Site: brandenburg
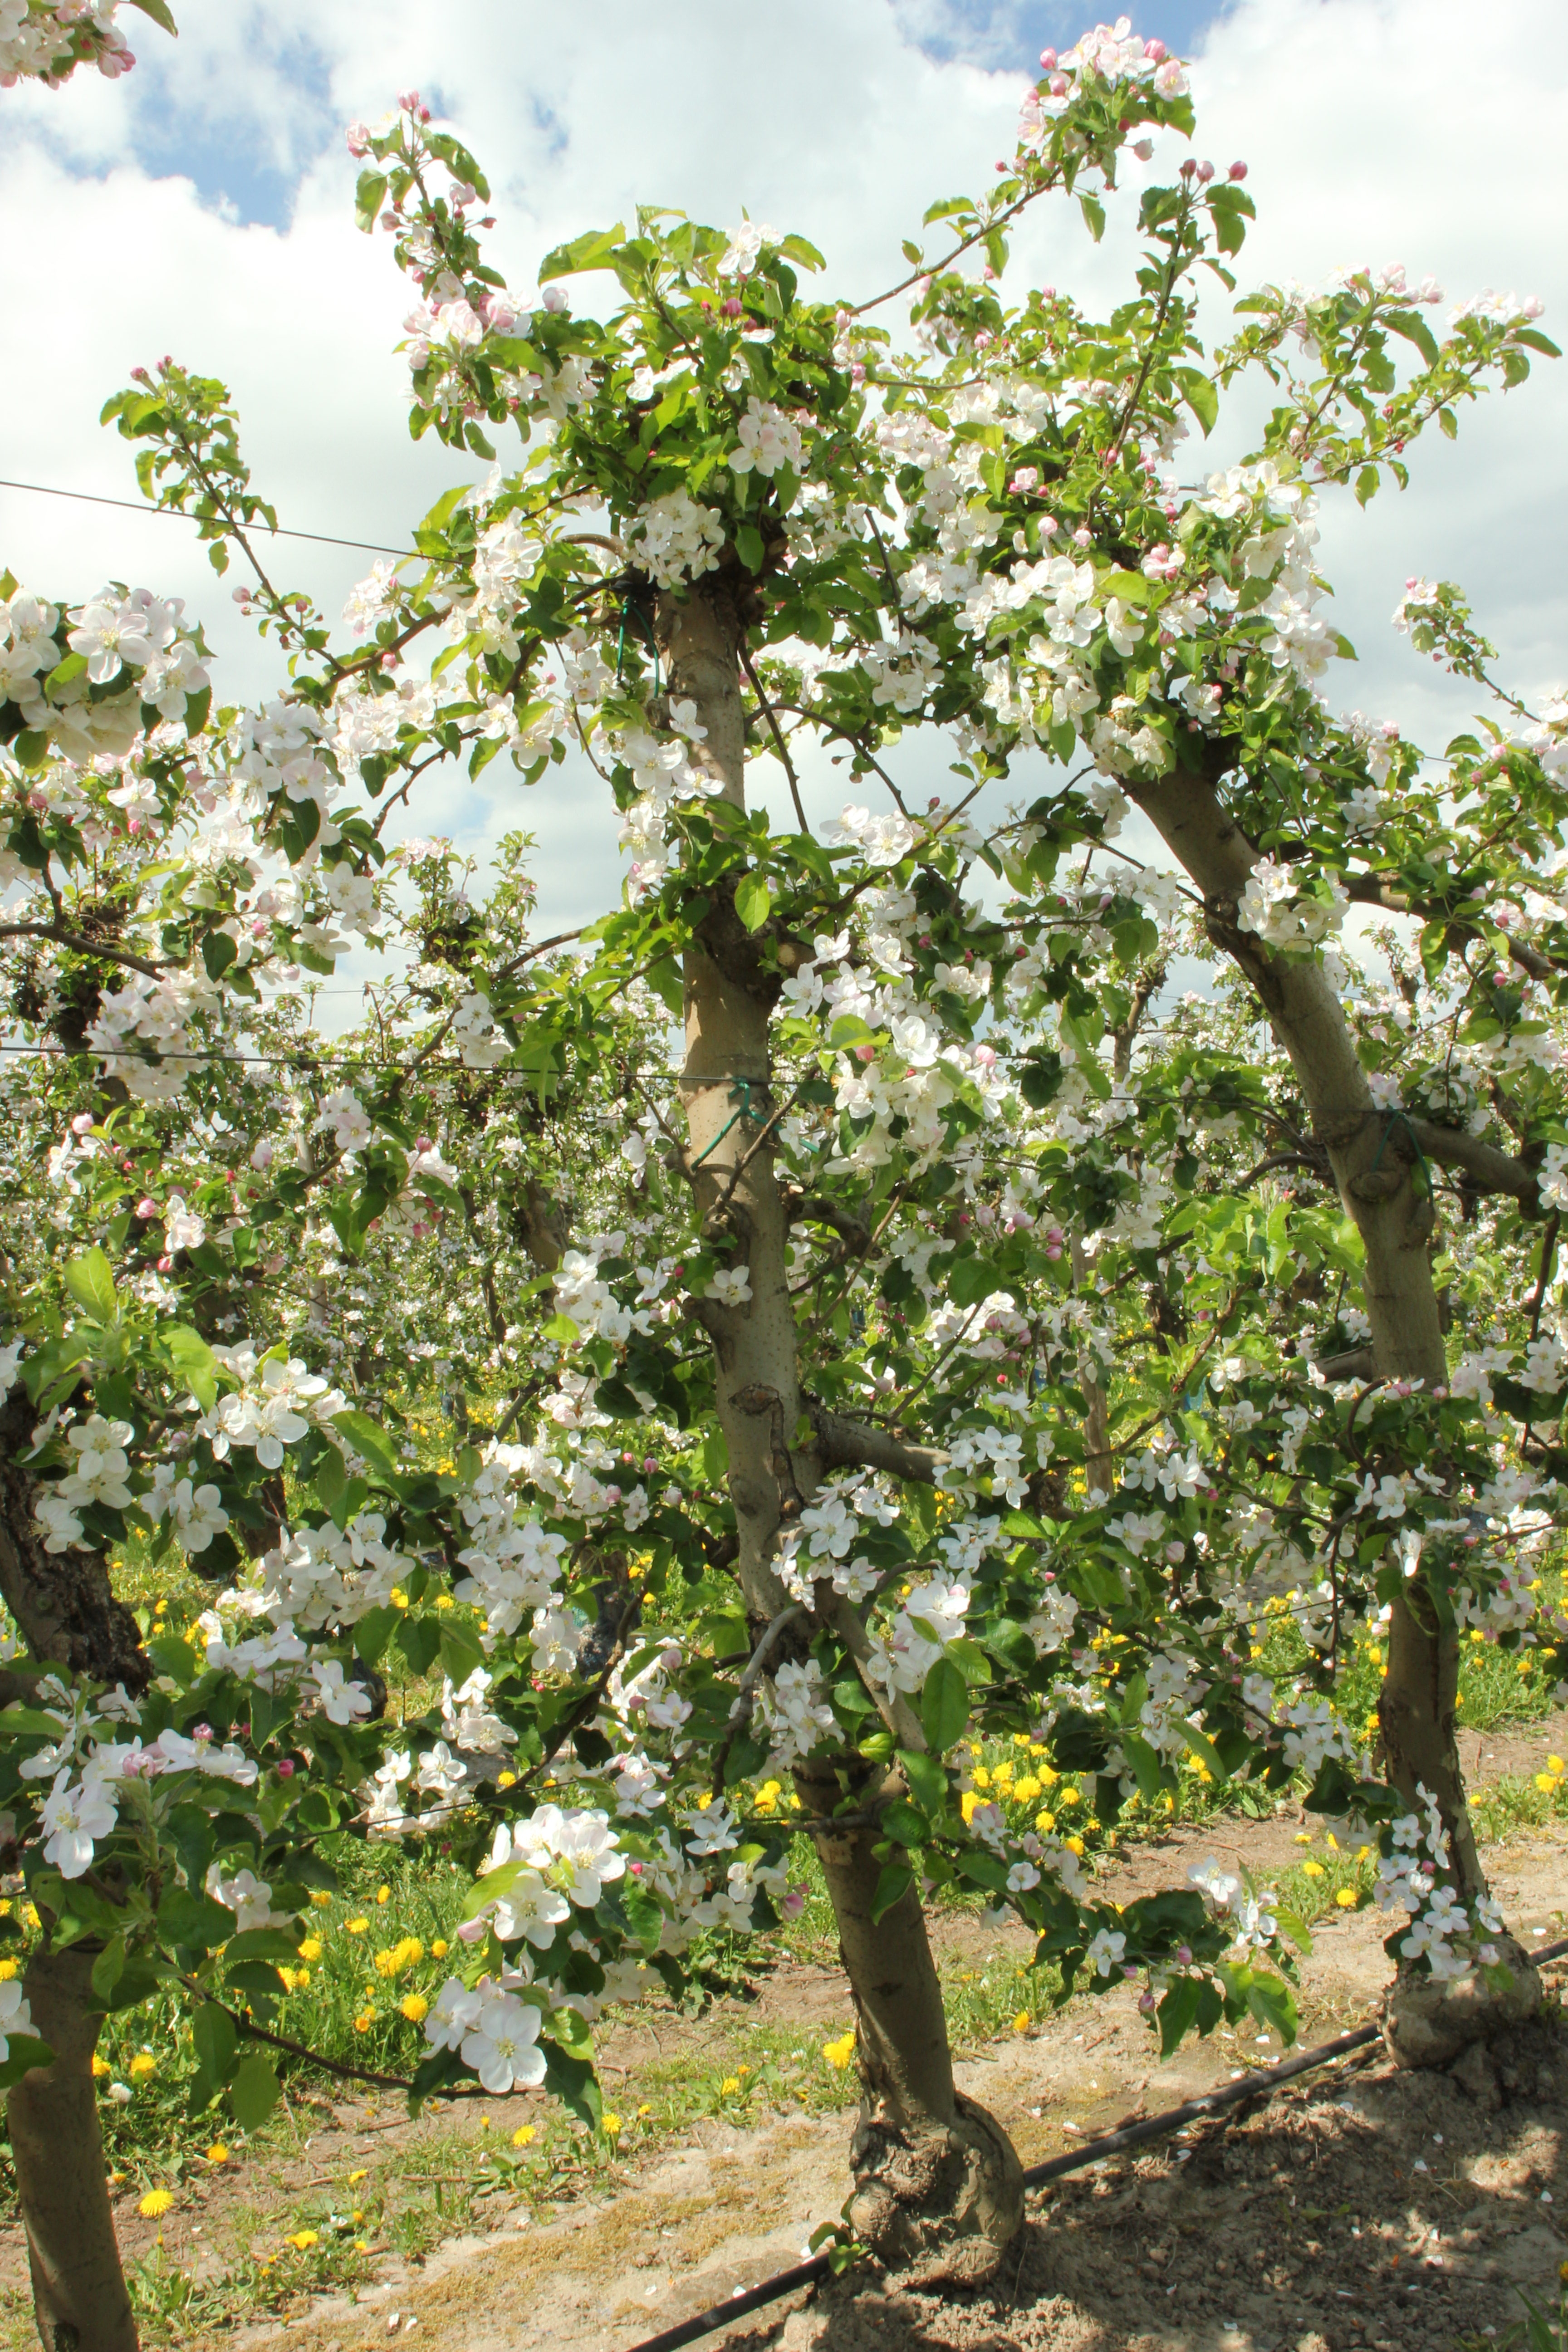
Growth stage (BBCH 65): Flowering